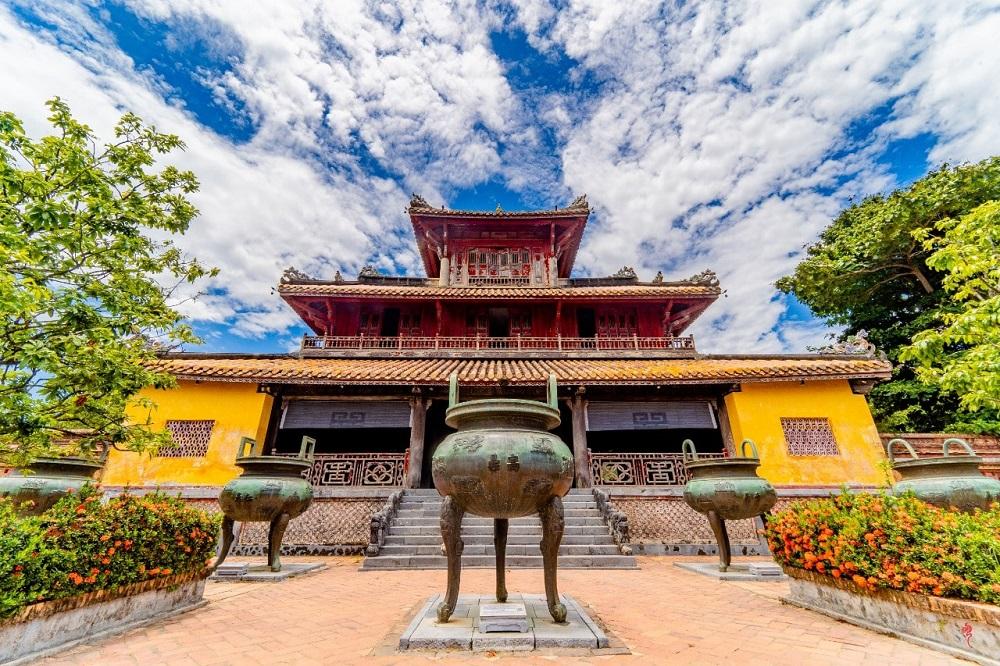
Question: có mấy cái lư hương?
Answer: có năm cái